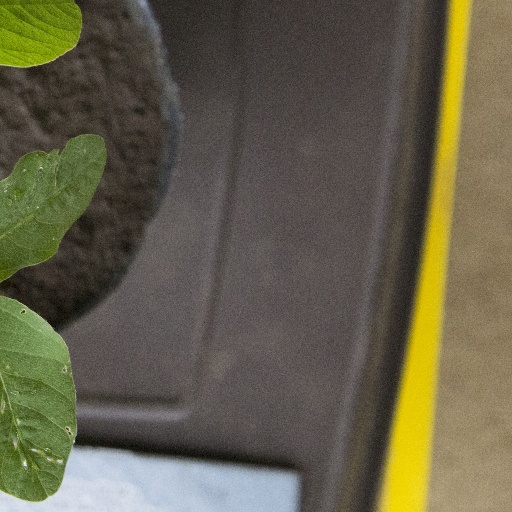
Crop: soybean